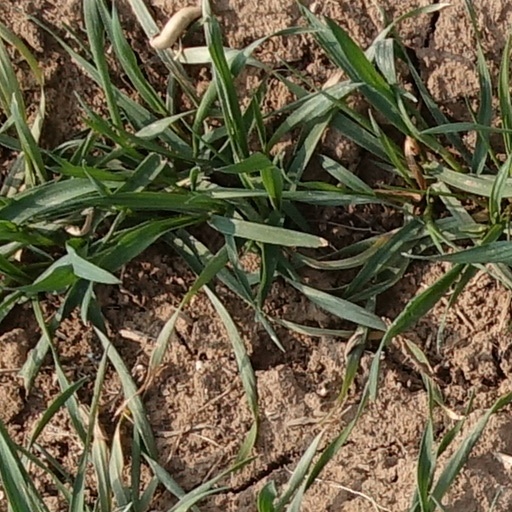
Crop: wheat